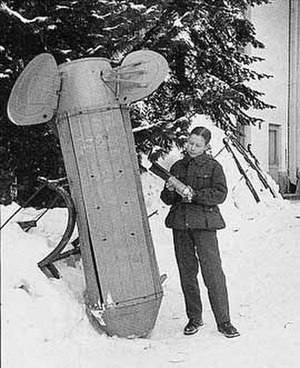
Klyngebombe / Ueksploderede granater
Under Vinterkrigen i 1939–1940, kastede Sovjetunionen Molotov 'brødskabe', som spredte brandbomber over Finland.
Klyngebombe er et våben, der nedkastes fra fly til bekæmpelse af større enheder, f.eks. lufthavne og konvojer. Bomben består af en beholder fyldt med såkaldt subammunition, som oftest mængder af små sprænggranater, men det kan også være brandbomber, kemiske granater eller propagandamateriale. I passende højde over målet åbnes beholderen, og de mindre granater spredes over målet.